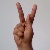
The image shows a hand gesture representing the letter 'K' in Indian Sign Language.